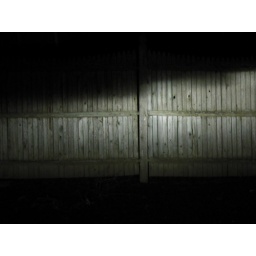
When I got home, the headlights revealed all the green grass in the back yard. :)